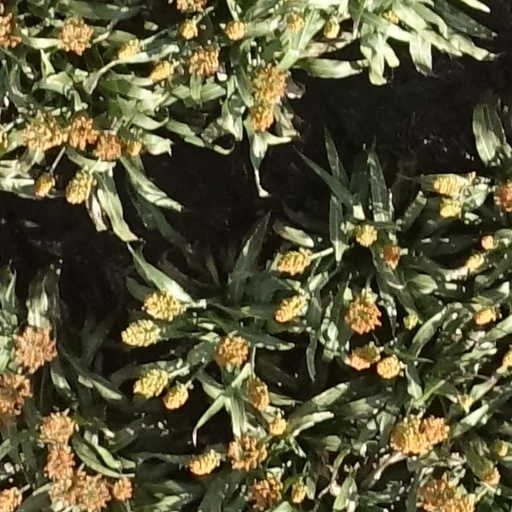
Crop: sorghum